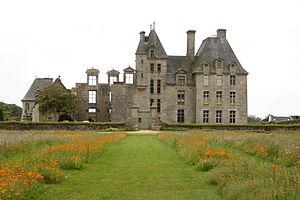
Le château de Kerjean, Bretagne